Food engineering

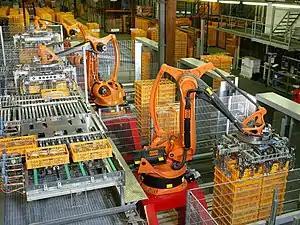
Bread factory in Germany

Food engineering is a scientific, academic, and professional field that interprets and applies principles of engineering, science, and mathematics to food manufacturing and operations, including the processing, production, handling, storage, conservation, control, packaging and distribution of food products. Given its reliance on food science and broader engineering disciplines such as electrical, mechanical, civil, chemical, industrial and agricultural engineering, food engineering is considered a multidisciplinary and narrow field.